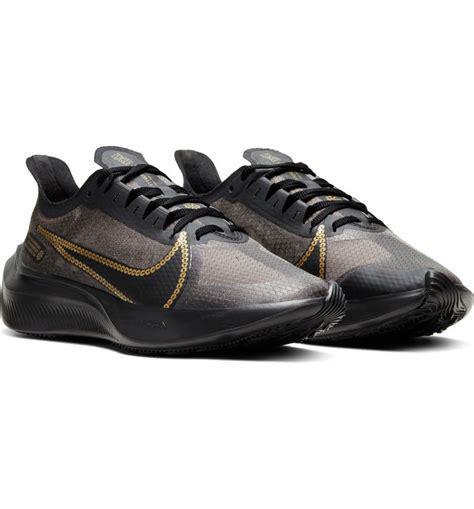
Brand: Nike
Model: Zoom Gravity